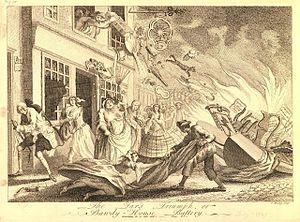
Henry Fielding, romancier anglais du XVIIIᵉ siècle, auteur en particulier de Joseph Andrews et de Histoire de Tom Jones, enfant trouvé, est né dans le Somerset le 22 avril 1707 et mort à Lisbonne le 14 octobre 1754. Son enfance, passée avec ses frères et sœurs à la campagne dans le riche manoir du Dorset acheté par la famille, a été plutôt heureuse. La mort de sa mère et le remariage du père alors qu'il a onze ans bouleverse la vie de la fratrie, sans doute rudoyée par la marâtre, et la grand-mère maternelle engage une procédure pour obtenir sa garde. Désormais, c'est auprès d'elle que Fielding passera ses vacances, car il est scolarisé au collège d'Eton où il se fait des amis qui lui seront fidèles en toutes occasions.